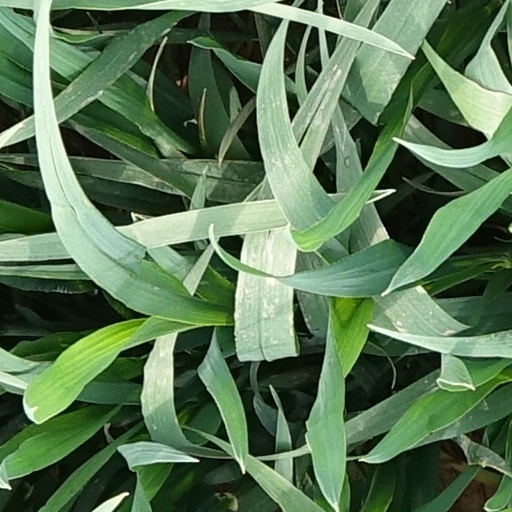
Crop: wheat